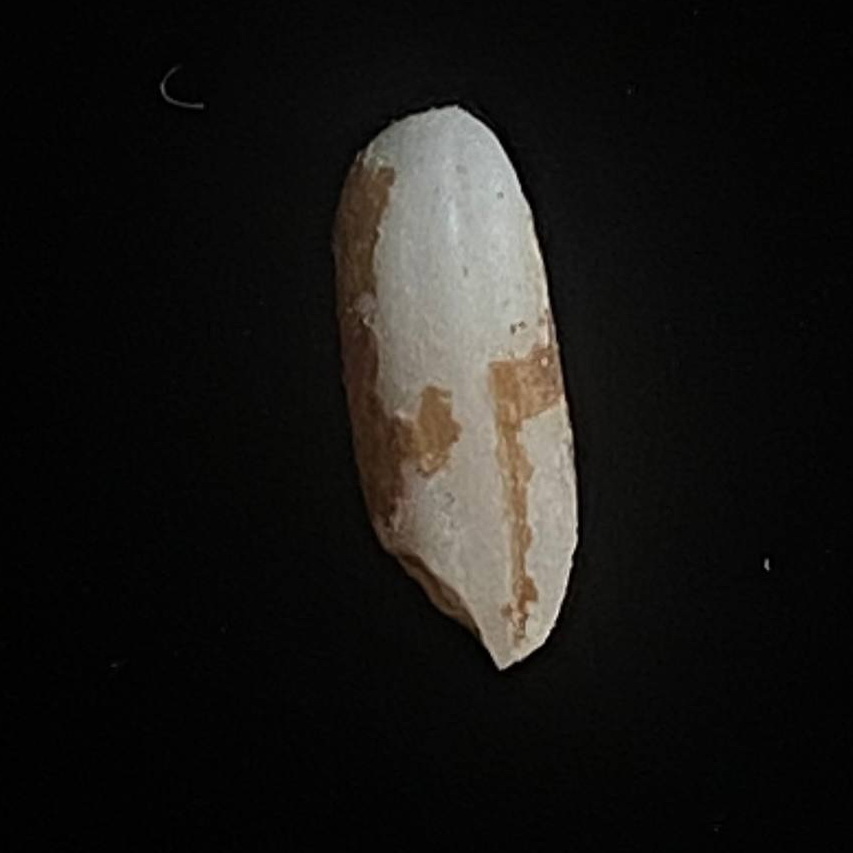
Rice variety: Lal_Binni